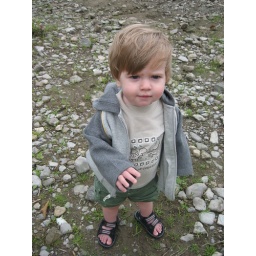
Fletcher picked up practically every stone on this beach by the time our vacation was over.